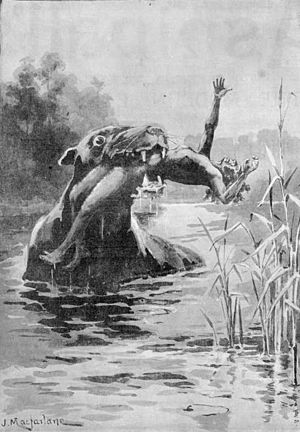
Bunyip
Bunyip tegnet i 1890.
En bunyip er en australsk kryptid, som især er påstået set omkring Lake George og Lake Bathurst, et notorisk område indenfor kryptozoologien. Omkring disse søer ses nemlig også andre kryptider, bl.a. yowie og Queensland Tiger.